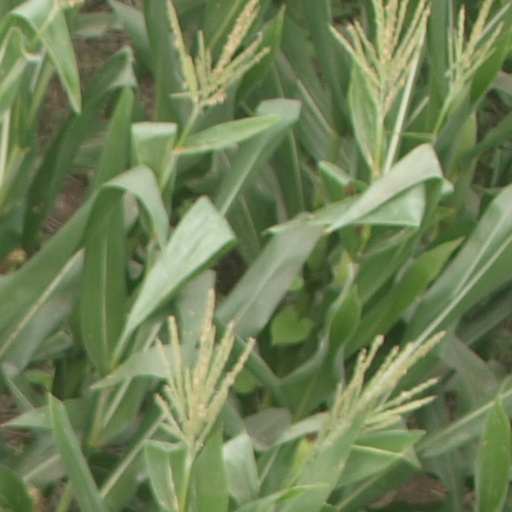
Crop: maize; corn